Labeyrie, Pyrénées-Atlantiques

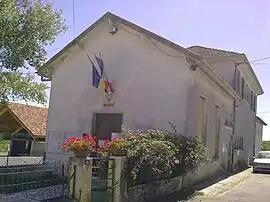
The town hall of Labeyrie

Labeyrie is a commune in the Pyrénées-Atlantiques department in south-western France.